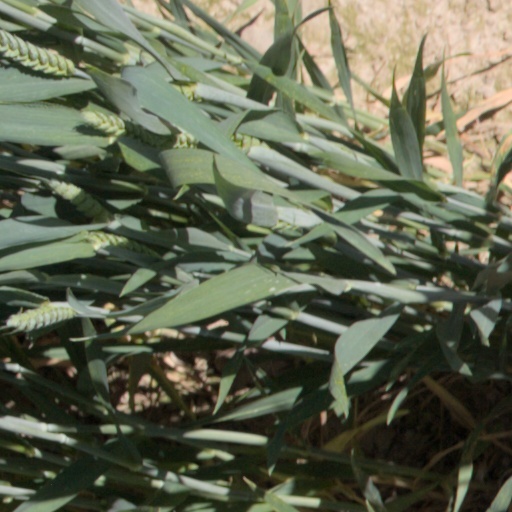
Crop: wheat